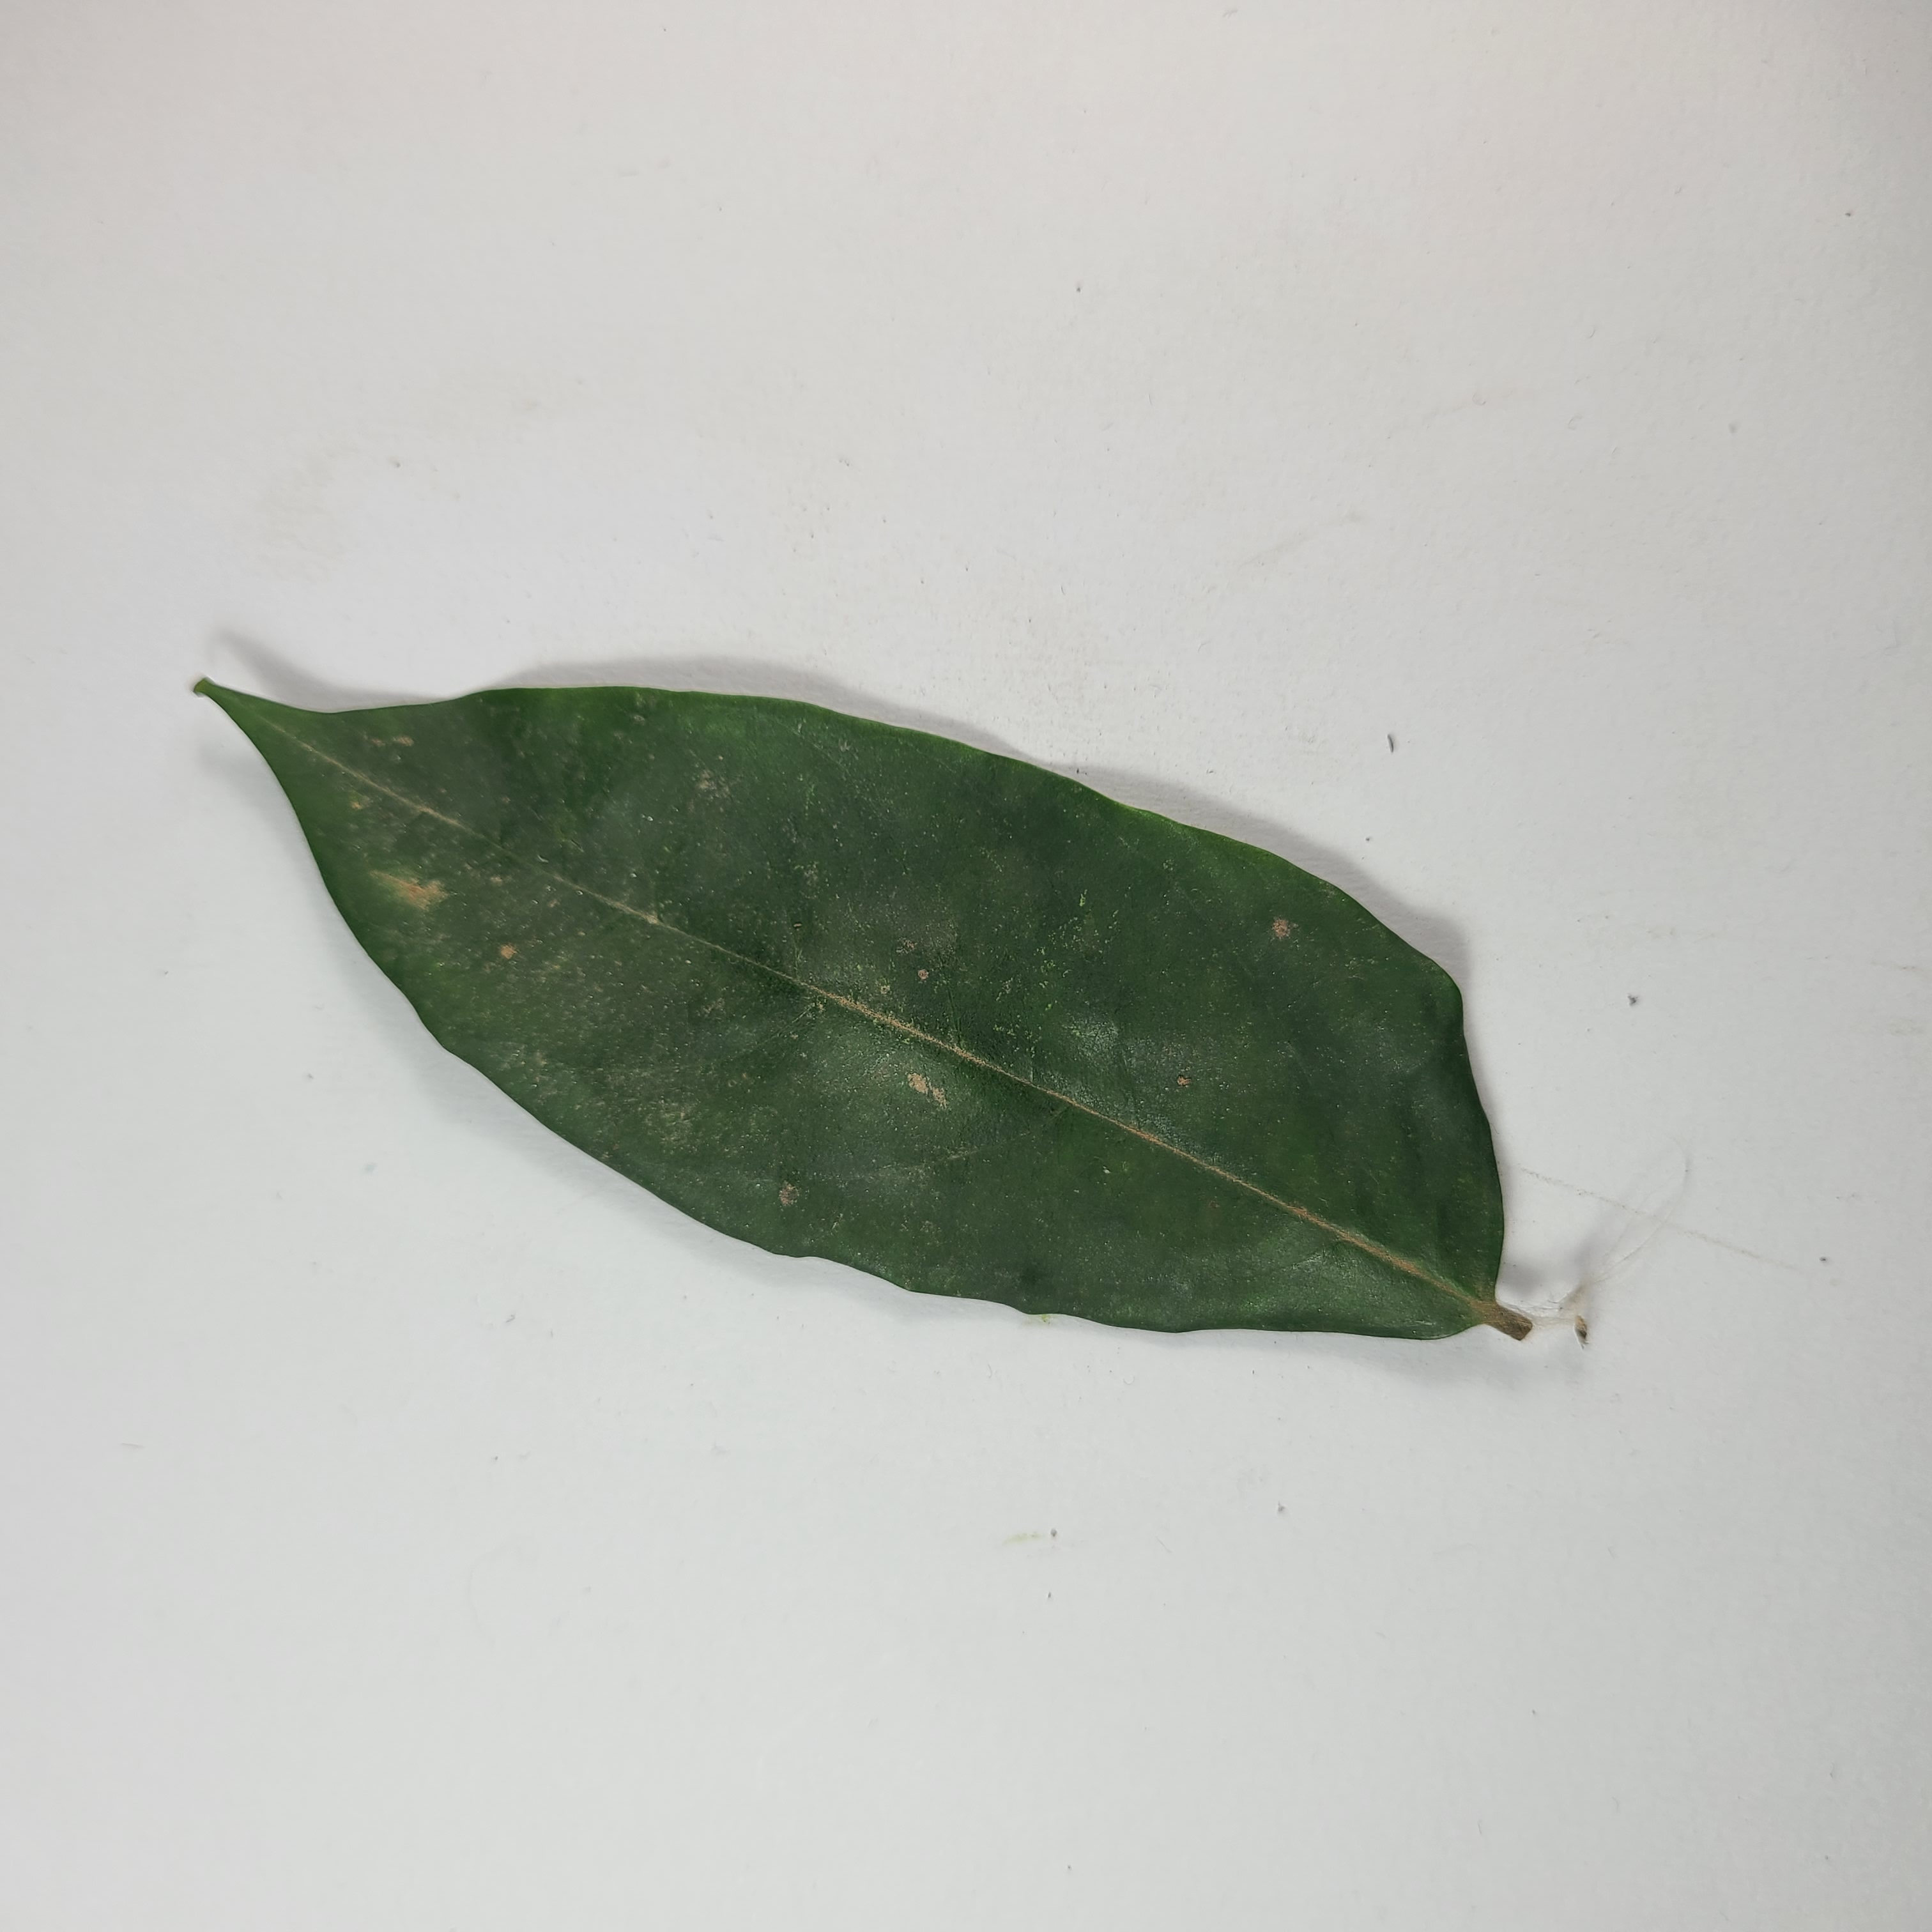
Label: Healthy Leaves